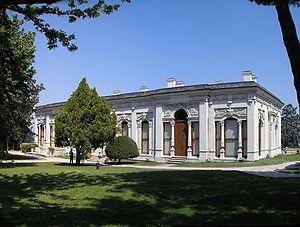
Le palais de Topkapı est un palais d'Istanbul, en Turquie. De 1465 à 1853, il est la résidence de ville, principale et officielle, du sultan ottoman. Le palais est construit sur l’emplacement de l’acropole de l’antique Byzance. Il domine la Corne d'Or, le Bosphore et la mer de Marmara. Le nom de « Topkapı Sarayı » signifie littéralement « palais de la porte des canons », d'après le nom d'une porte voisine aujourd'hui disparue. Il s'étend sur 700 000 m², et est entouré de cinq kilomètres de remparts.